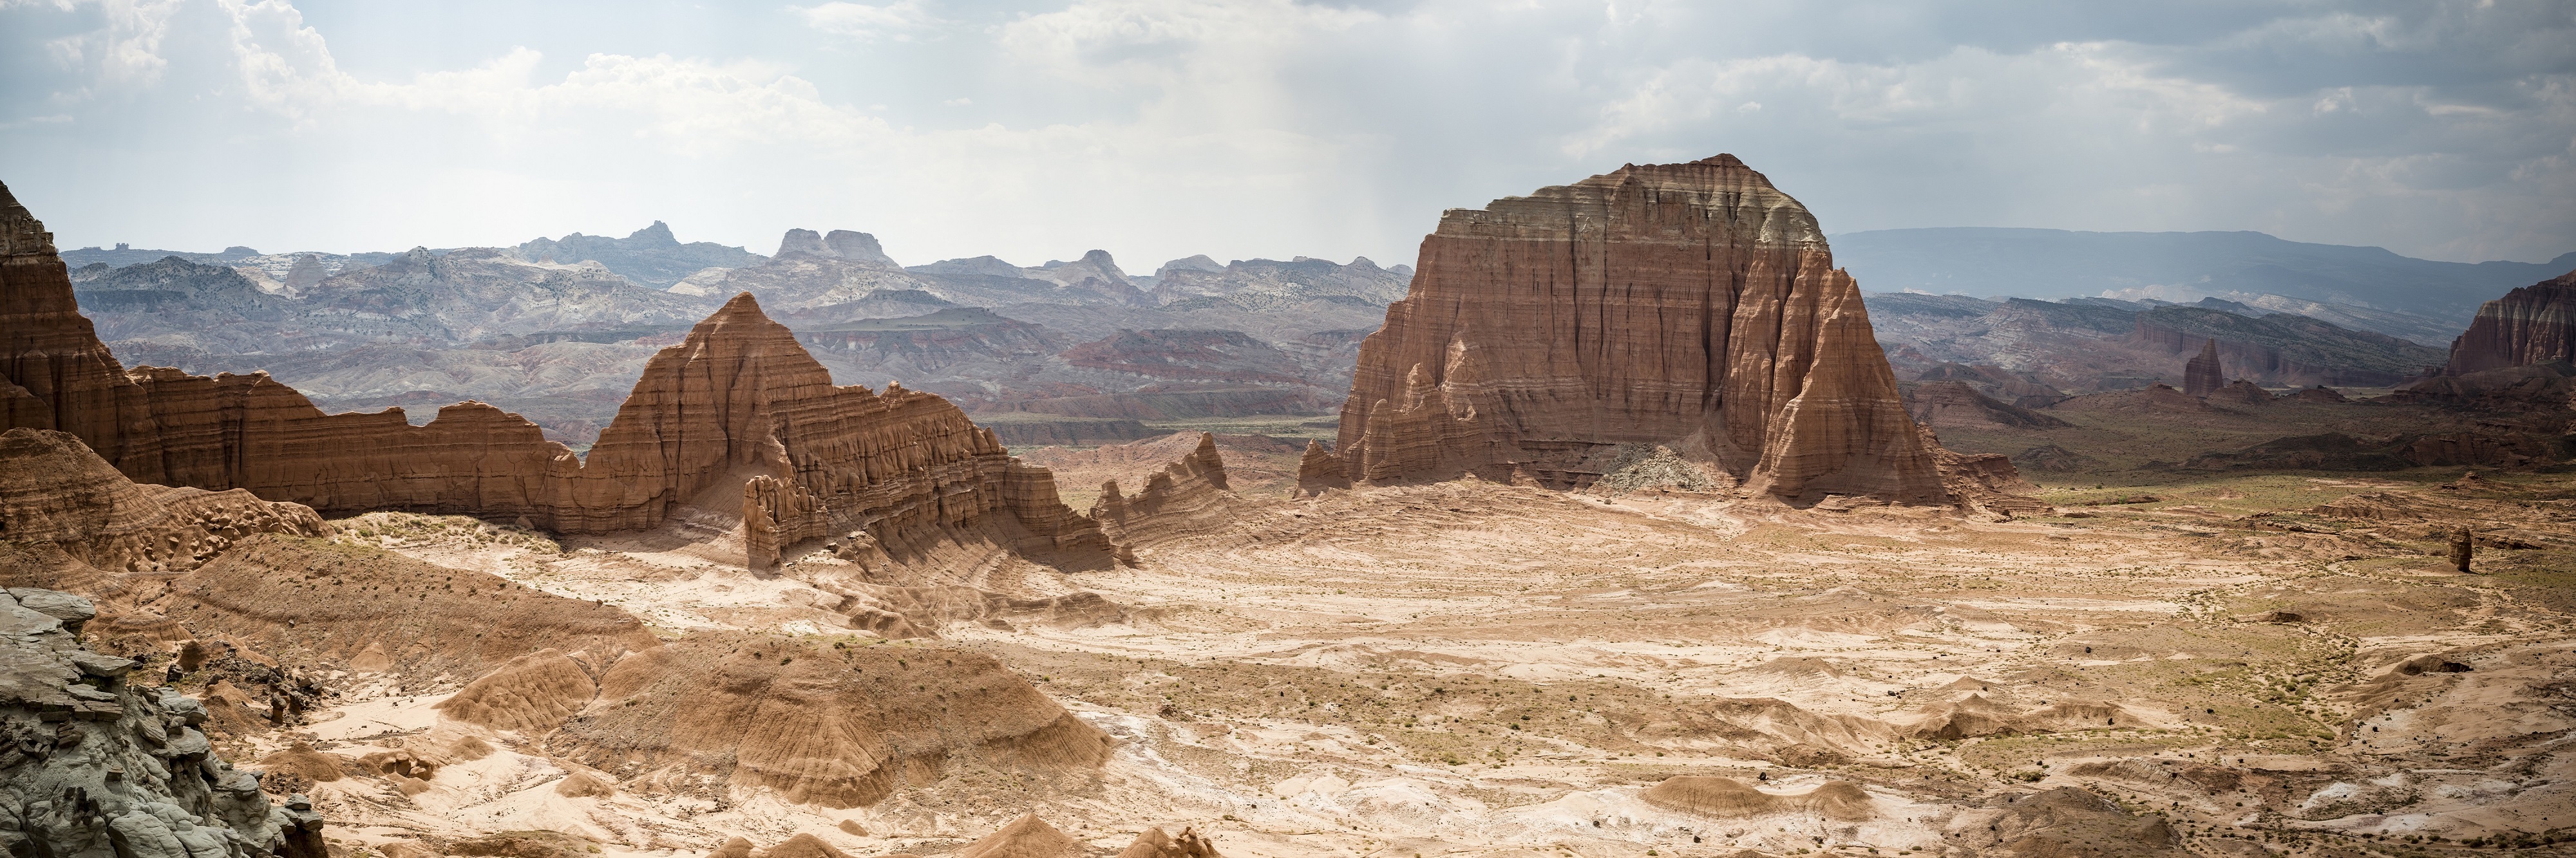
landscape, rock, sky, valley, panorama, formation, scenic, landmark, canyon, erosion, rocks, clouds, geology, utah, badlands, plateau, formations, wadi, butte, capitol reef national park, jailhouse rock, landform, historic site, ancient history, geographical feature